John F. Colburn

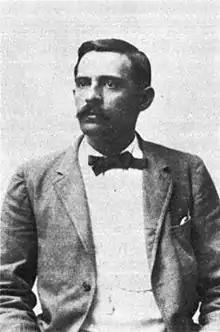

John Francis Colburn (September 30, 1859 – March 16, 1920) was a businessman and politician of the Kingdom of Hawaii. He served as the last Minister of the Interior to Queen Liliuokalani. Even though he was part Hawaiian ancestry on his maternal side, Colburn was a key figure in the overthrow of the Hawaiian monarchy and was a proponent of annexation to the United States. Colburn was the treasurer of the estate of Queen Kapiolani.